Andravida

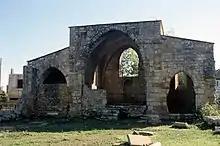
Church of Saint Sophia, Andravida

Only a few traces survive of the Frankish town, and most of the testimony about its buildings comes from literary sources: a palace for the Princes; the Church of Saint Stephen, possibly belonging to the Franciscans; the Church and hospice of Saint James, given to the Teutonic Order in 1241 and serving as the burial place for the princely House of Villehardouin; the convent of Saint Nicholas of Carmel; and the Church of Saint Sophia, serviced by the Dominicans and the largest of them all, by virtue of which it often served as the site of assemblies and parliaments of the principality's nobility. Early 19th-century travellers like François Pouqueville and Jean Alexandre Buchon reported that the three churches were still largely extant, but today only Saint Sophia survives to a substantial extent.